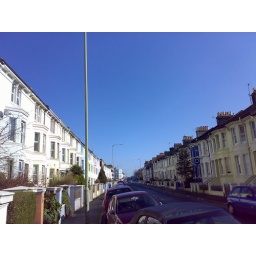
not a cloud in the sky